Oshan Cosmos

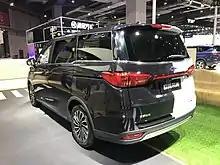
Oushan Cosmos rear quarter

Originally revealed in June 2018, the Cosmos officially debuted at the 2018 Guangzhou Auto Show. The Cosmos MPV is powered by a 1.5 liter turbo engine producing .